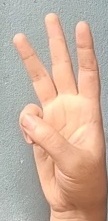
ASL sign: 6